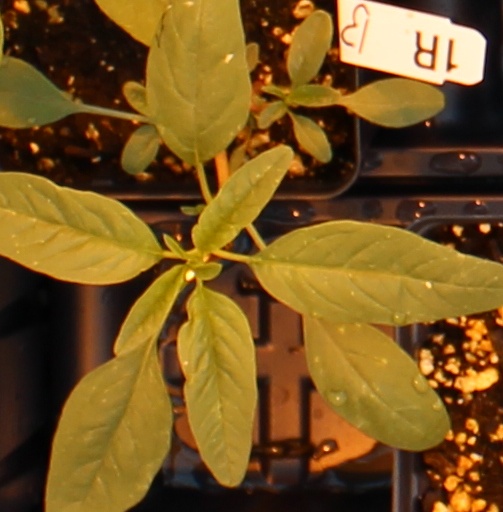
Label: Waterhemp